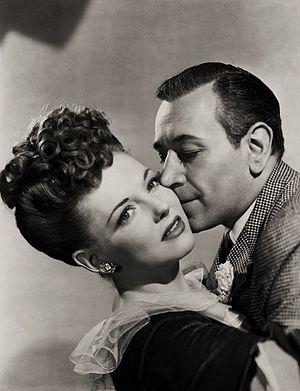
Vivian Blaine est une actrice et chanteuse américaine, née Vivian Stapleton le 21 novembre 1921 à Newark, morte le 9 décembre 1995 à New York.